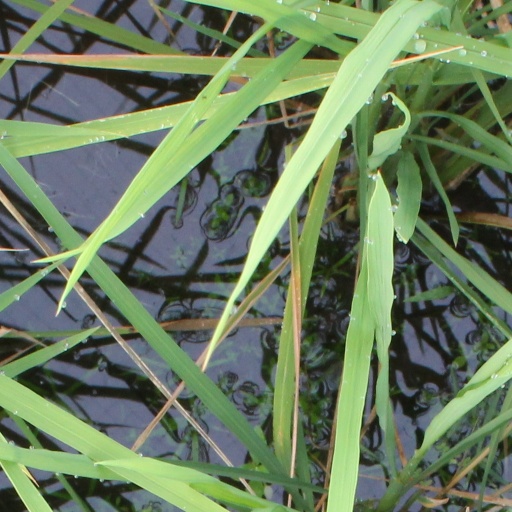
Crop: rice